List of Liberty ships (G)

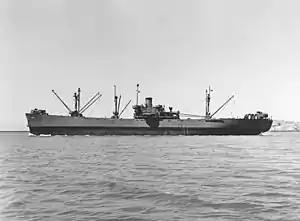
USS "Adhara"

was built by Permanente Metals Corporation. Her keel was laid on 16 November 1943. She was launched on 4 December and delivered on 16 December. Built for the WSA, she was operated under the management of Pope & Talbot Inc. Sold in 1946 to Det Danske Franske D/S A/S and renamed "Grønland". Operated under the management of F. Hahn Petersen. Sold in 1951 to Compania de Comercia y Vapores, Panama and renamed "Barka". Reflagged to Liberia and operated under the management of D. J. Negropontis. Sold in 1957 to Compania Oceanica de Navigation, Panama, remaining under the same flag and management. Sold in 1958 to Siracusana SpA di Transporti, Genoa and renamed "Siracusano". She was scrapped at Vado Ligure in September 1962.